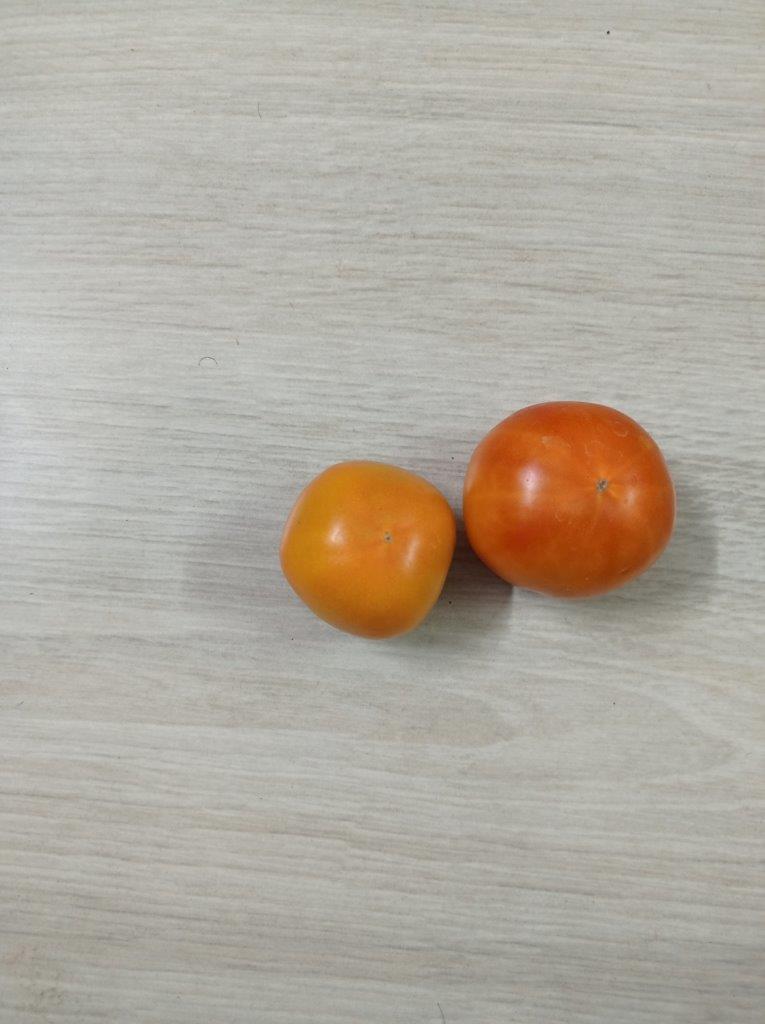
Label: Fresh